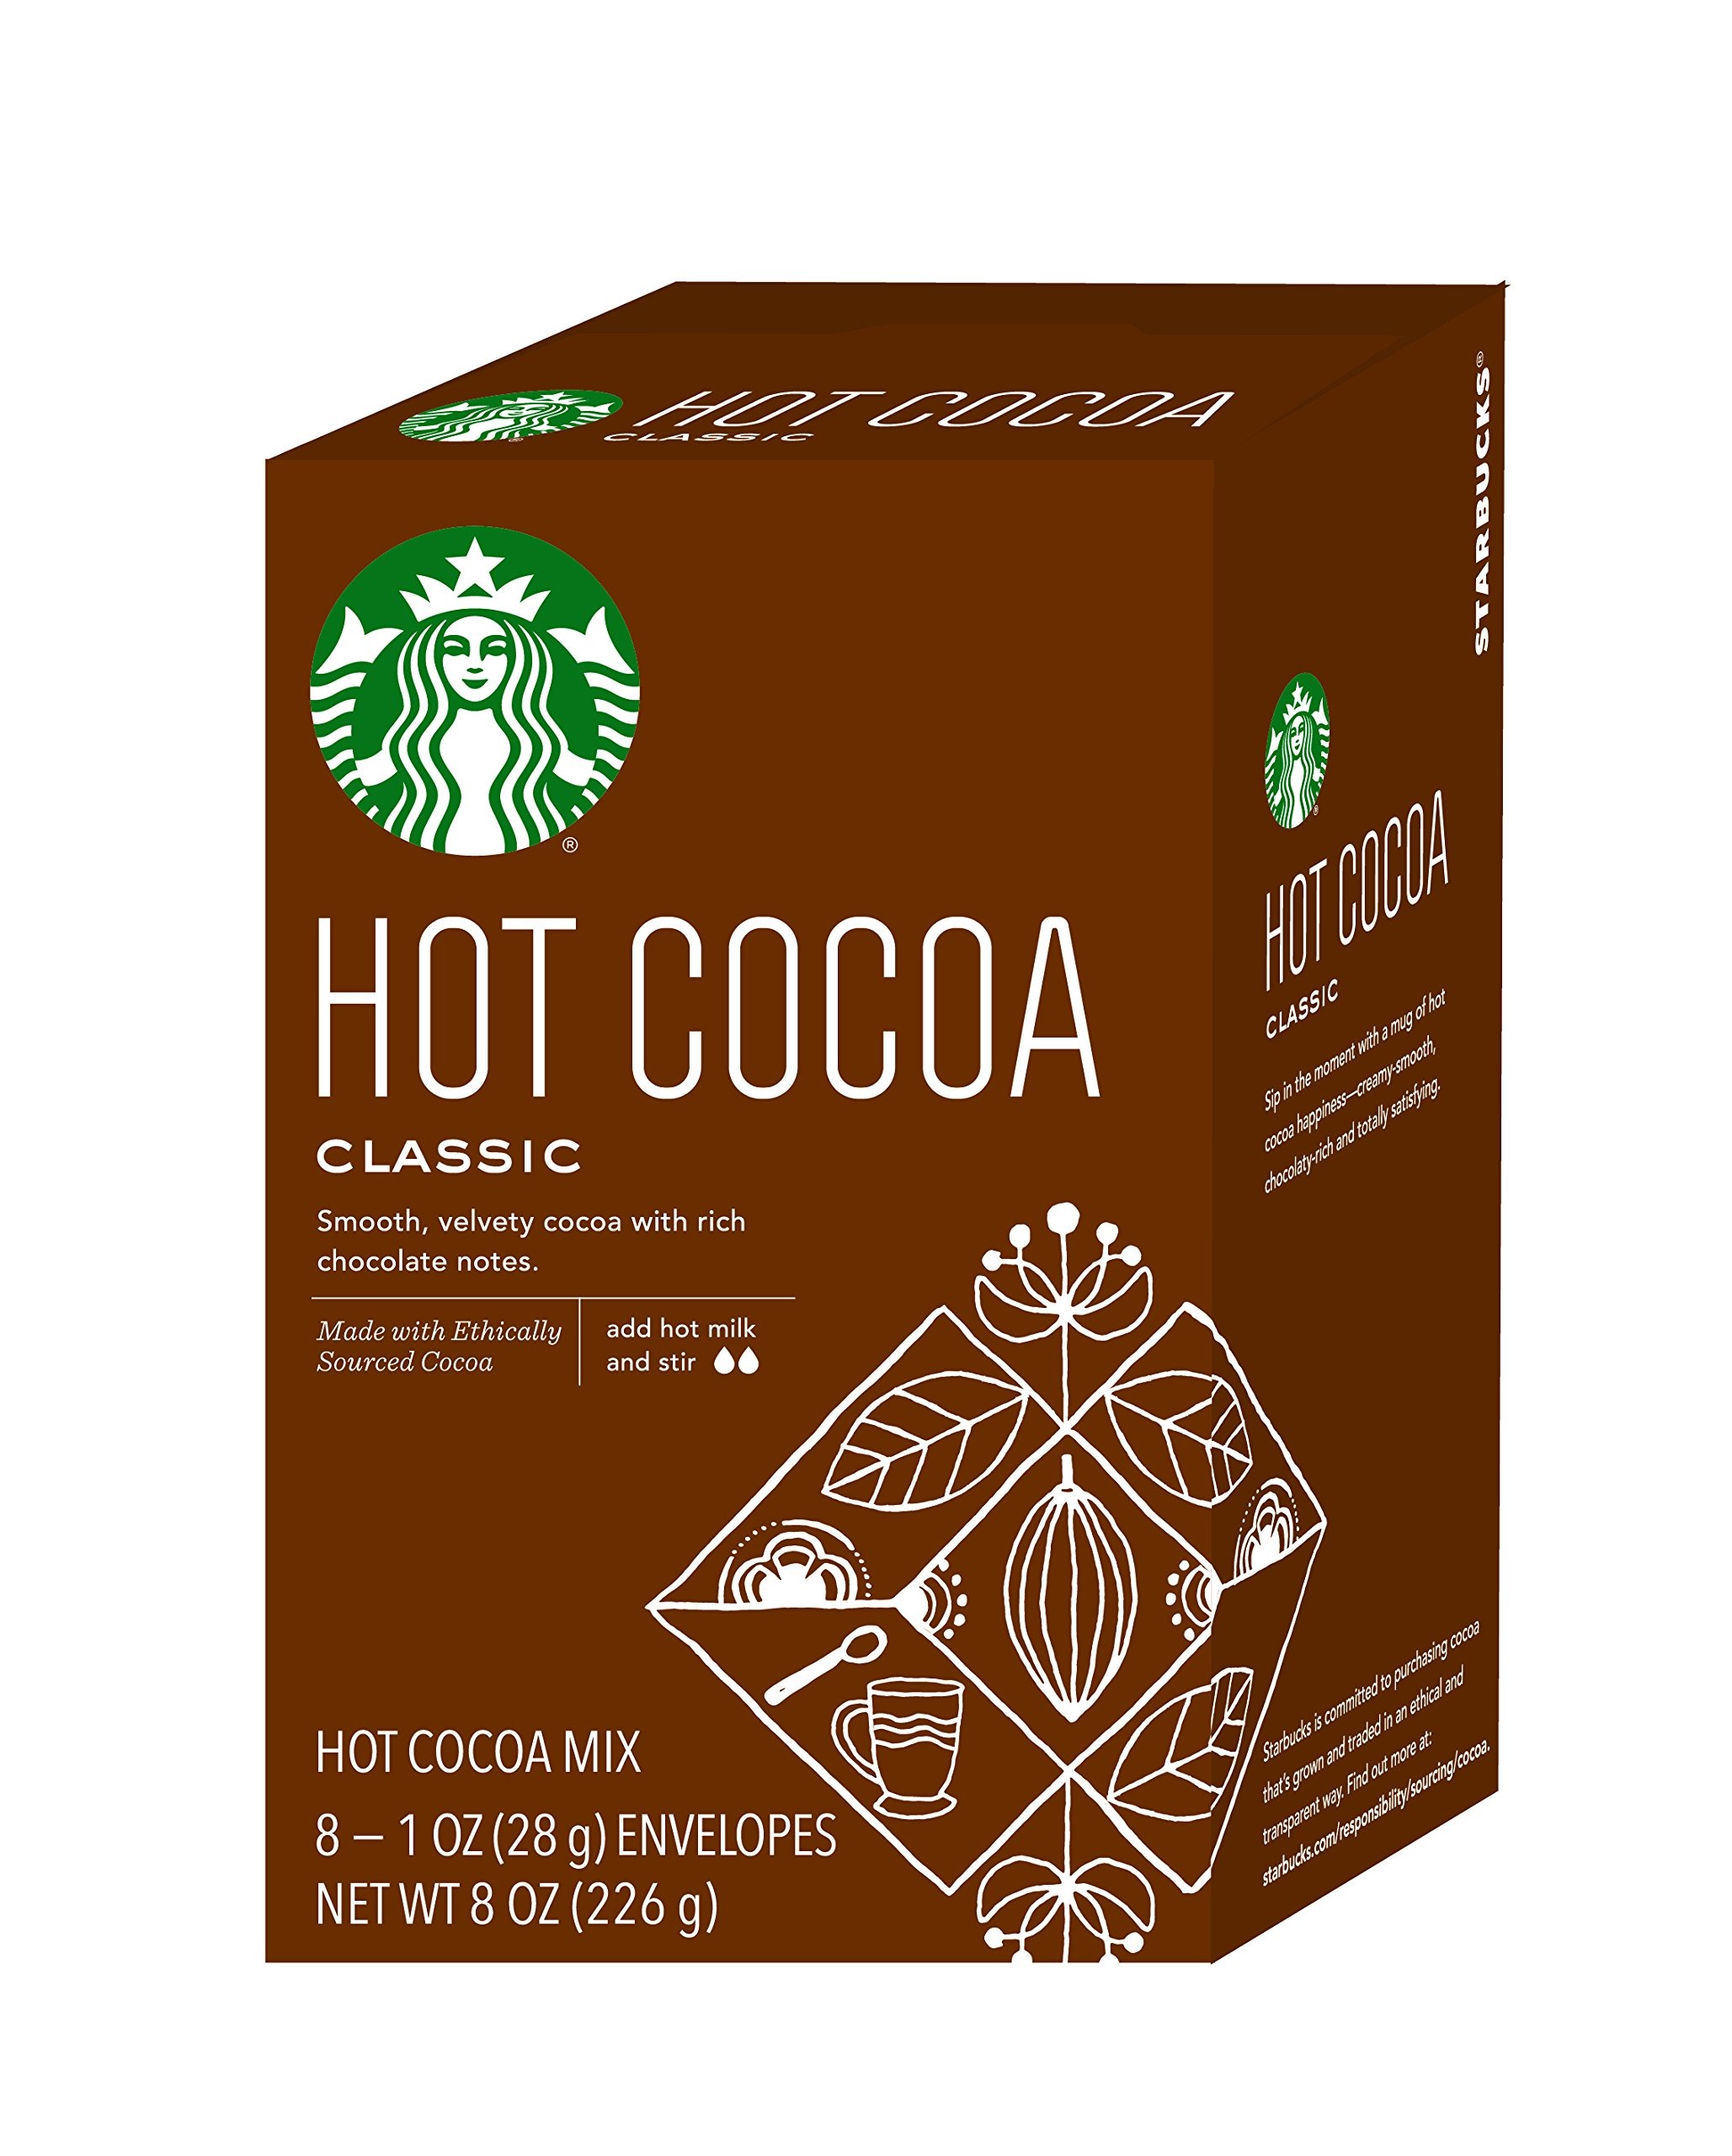
Item Name: Starbucks Hot Cocoa Mix, Classic, 8 Count (Pack of 6)
Bullet Point 1: Starbucks Classic Hot Cocoa Mix
Bullet Point 2: Sip in the moment with a mug of hot cocoa happiness - creamy-smooth, chocolaty-rich and totally satisfying.
Bullet Point 3: Made with Ethically Sourced Cocoa.
Bullet Point 4: Just Add Hot Milk & Stir
Bullet Point 5: Enjoy the Starbucks Hot Cocoa you love, without having to leave the house
Value: 48.0
Unit: count

Price: 9.625